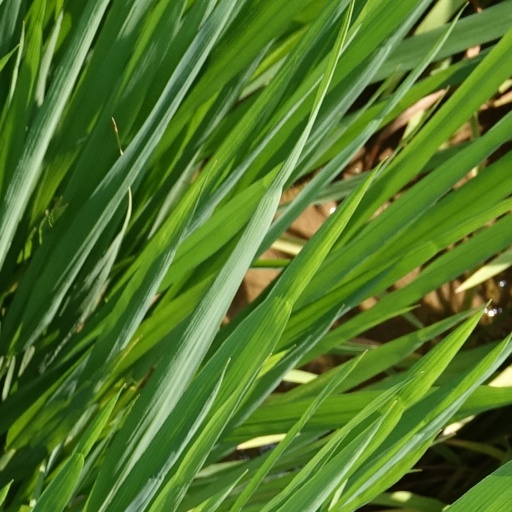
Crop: rice